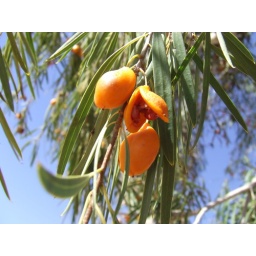
Pittosporum angustifolium - fruit are woody cases, with sticky orange red seeds. Like apricots in colour only. Pittosporaceae